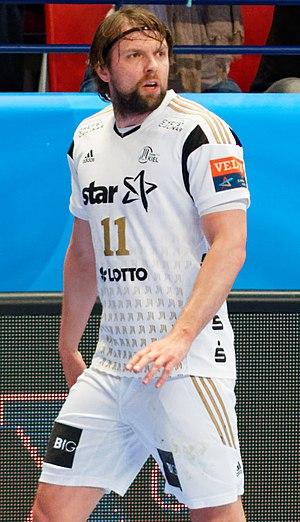
Rencontre de phase de groupe de la ligue des champions 2016-17 entre le PSG et le THW Kiel. A Coubertin, le 12 mars 2017. http://www.eurohandball.com/ec/cl/men/2016-17/match/2/006499/Paris+Saint-Germain+Handball#
Christian Sprenger, né le 6 avril 1983 à Ludwigsfelde, est un handballeur allemand. Il a également été international allemand à 86 reprises. Il évoluait au poste d'ailier droit au SC Magdebourg puis au THW Kiel. Depuis 2017, il est entraîneur adjoint au THW Kiel.